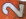
Number: 2